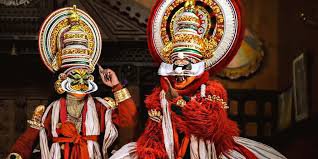
Dance form: kathakali